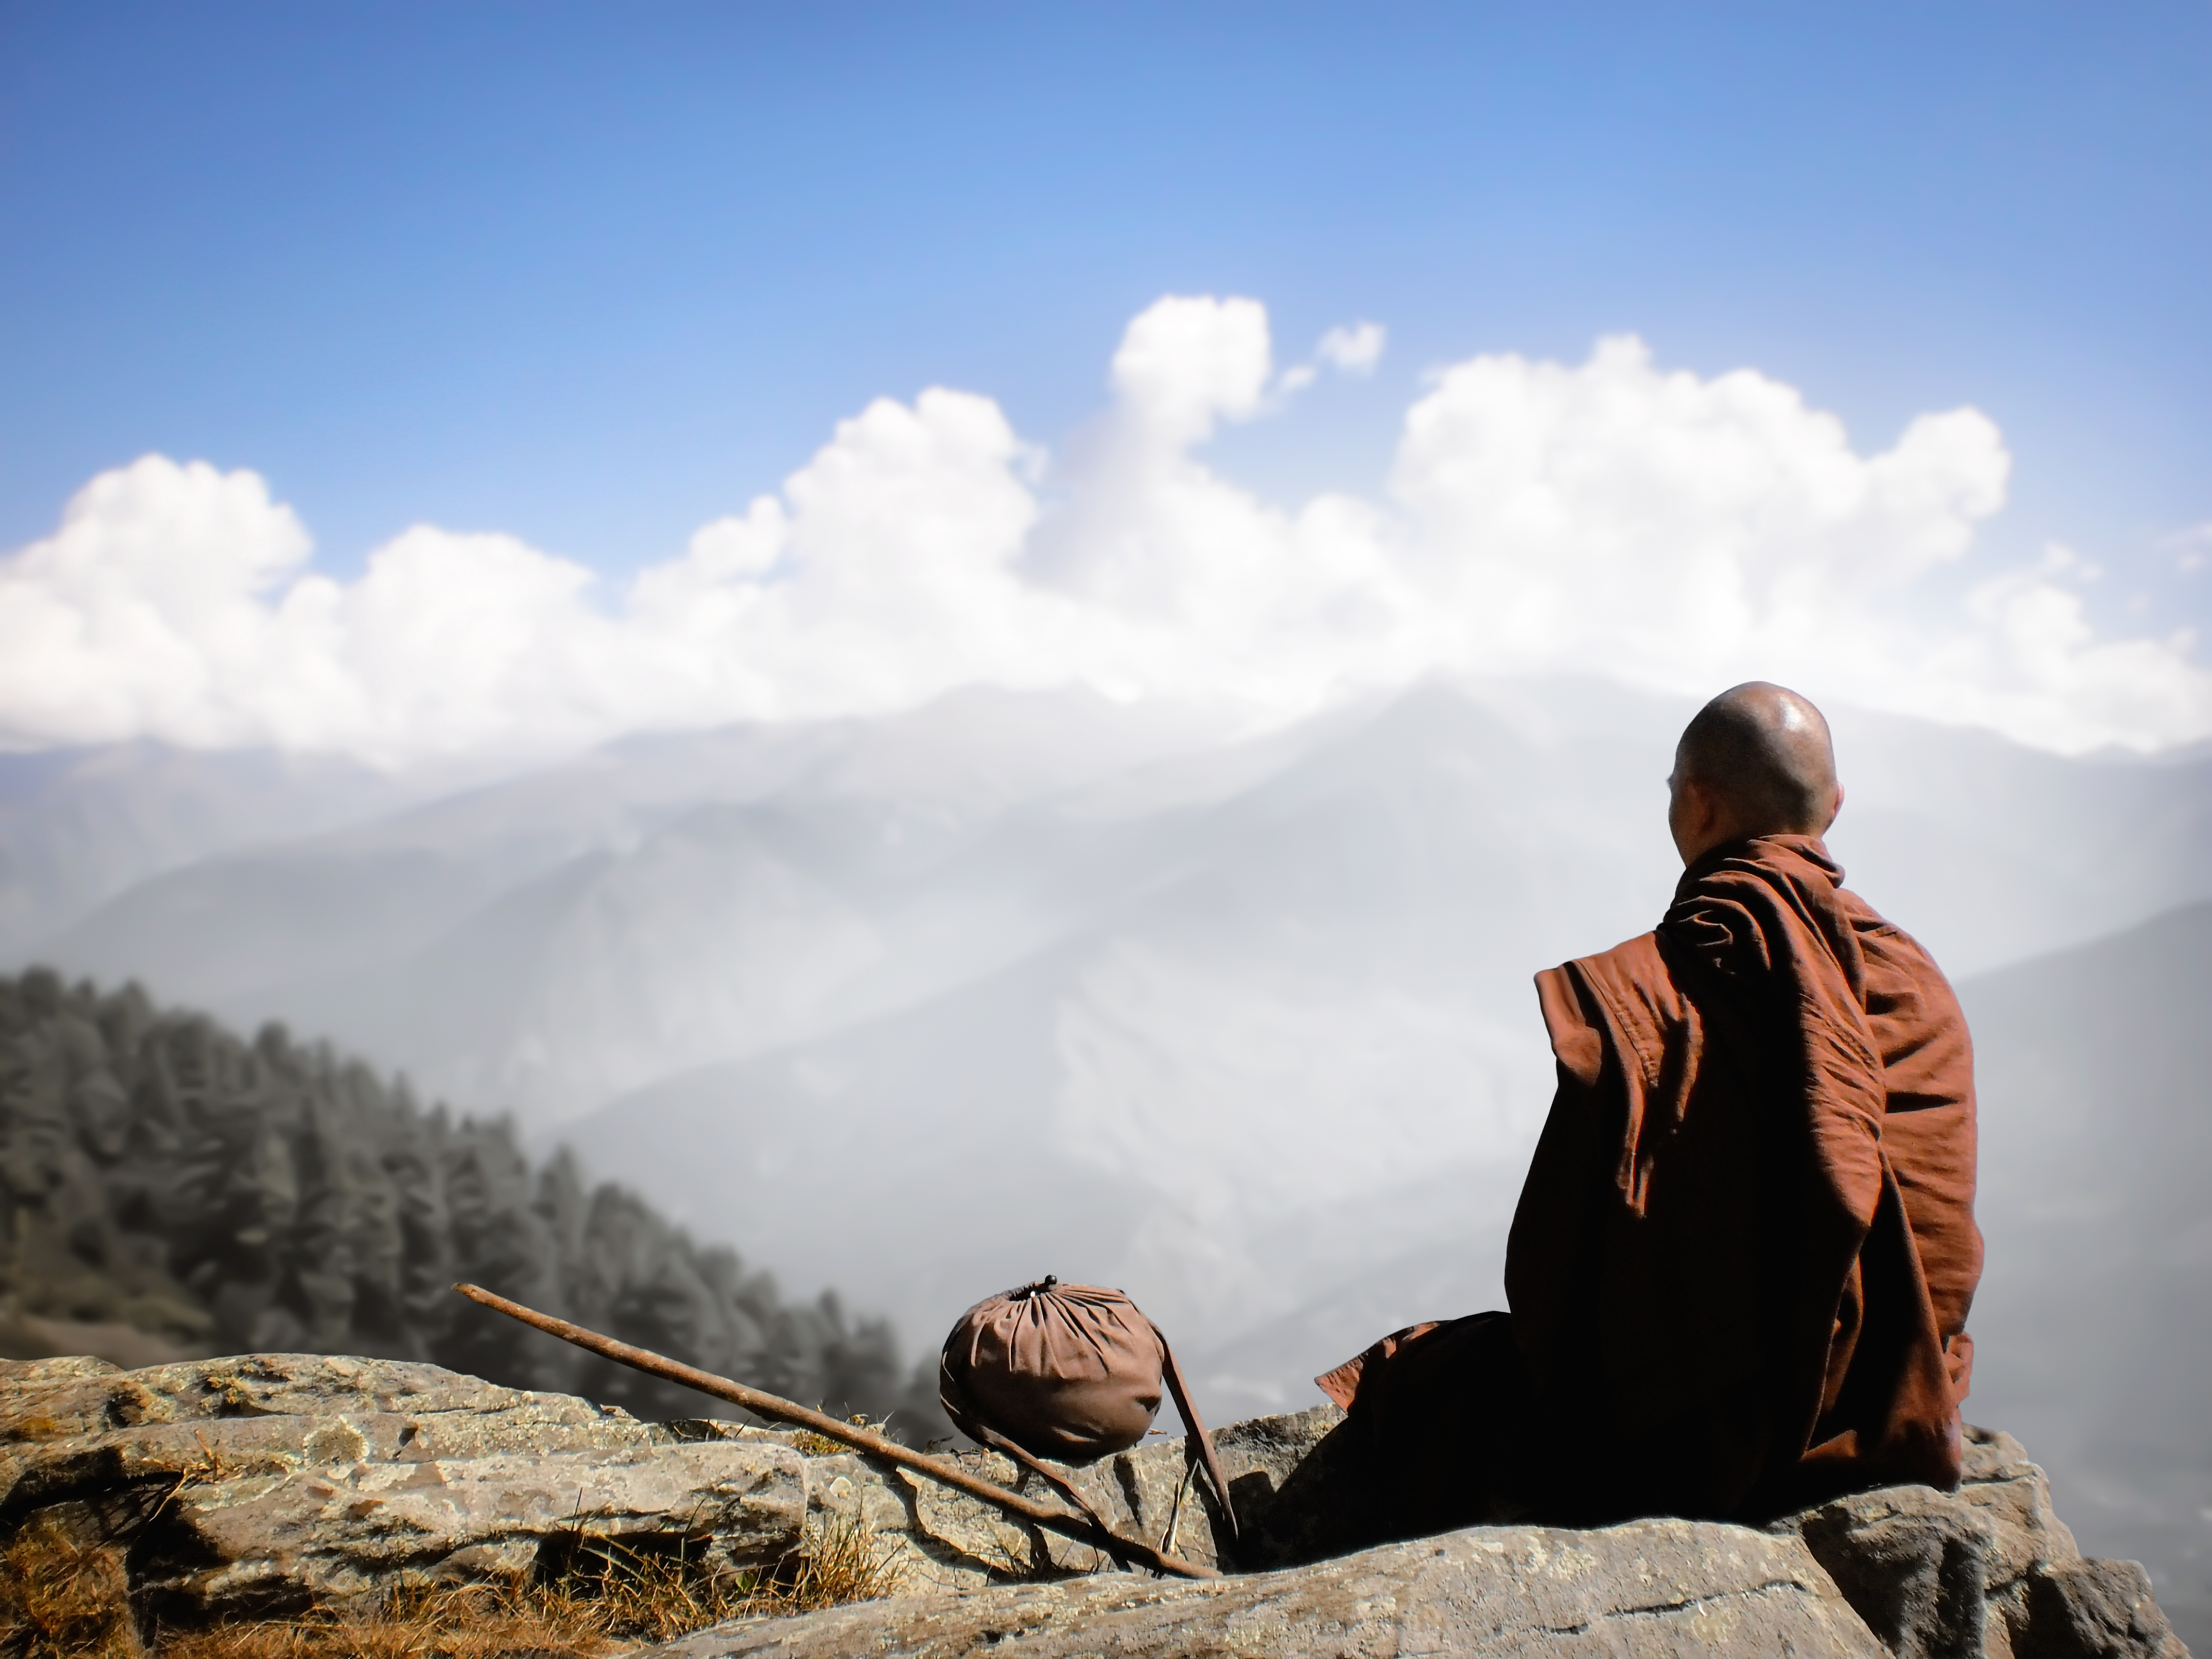
monk, buddhist, theravada buddhist, himalaya, meditation, outdoor, travel, peaceful, mountain, cloud, sky, People in nature, highland, terrain, wood, mountainous landforms, landscape, mountain range, cumulus, happy, leisure, Luggage and bags, hill, horizon, backpack, valley, fell, adventure, hill station, mountaineer, recreation, sitting, ridge, meteorological phenomenon, bag, massif, mist, rock, hiking, summit, lake district, tourism, wadi, tundra